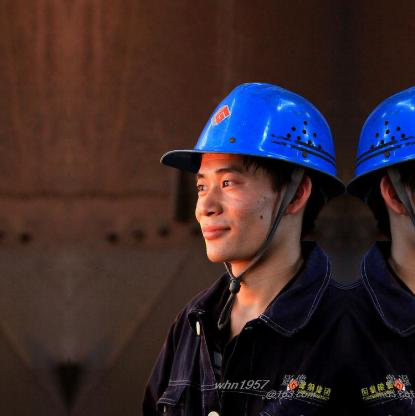
Objects in the image:
label: helmet
label: helmet